Sky position (RA, Dec in degrees): 242.891, 11.538
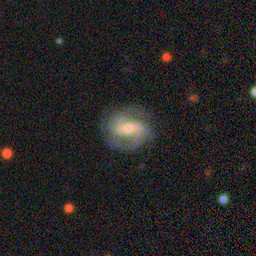
Galaxy morphology: Barred Spiral Galaxies